Circle Ranch

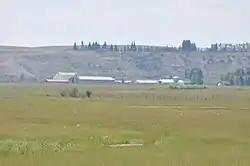

The Circle Ranch, also known as the R.L. Miller Ranch has been continuously operated as a working cattle ranch for more than 100 years. Located in Sublette County, Wyoming, United States, it was first occupied as a homestead by Otto Liefer between 1878 and 1880. Liefer sold his claim to James Mickelson in 1895, who developed the ranch into one of the largest ranching operations in the area. The ranch has remained in the Mickelson family ever since.